Pace stick

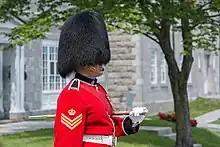
A warrant officer of the Royal 22nd Regiment with a drill stick at the Citadelle of Quebec

A pace stick is a long stick usually carried by warrant officer and non-commissioned officer drill instructors in the British and Commonwealth armed forces as an aid to military drill.